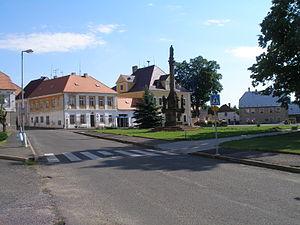
Radonice est une commune du district de Chomutov, dans la région d'Ústí nad Labem, en République tchèque. Sa population s'élevait à 1 152 habitants en 2018.